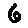
Label: 6